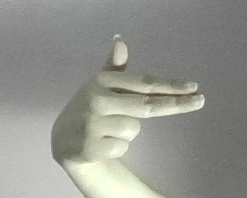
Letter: ghain